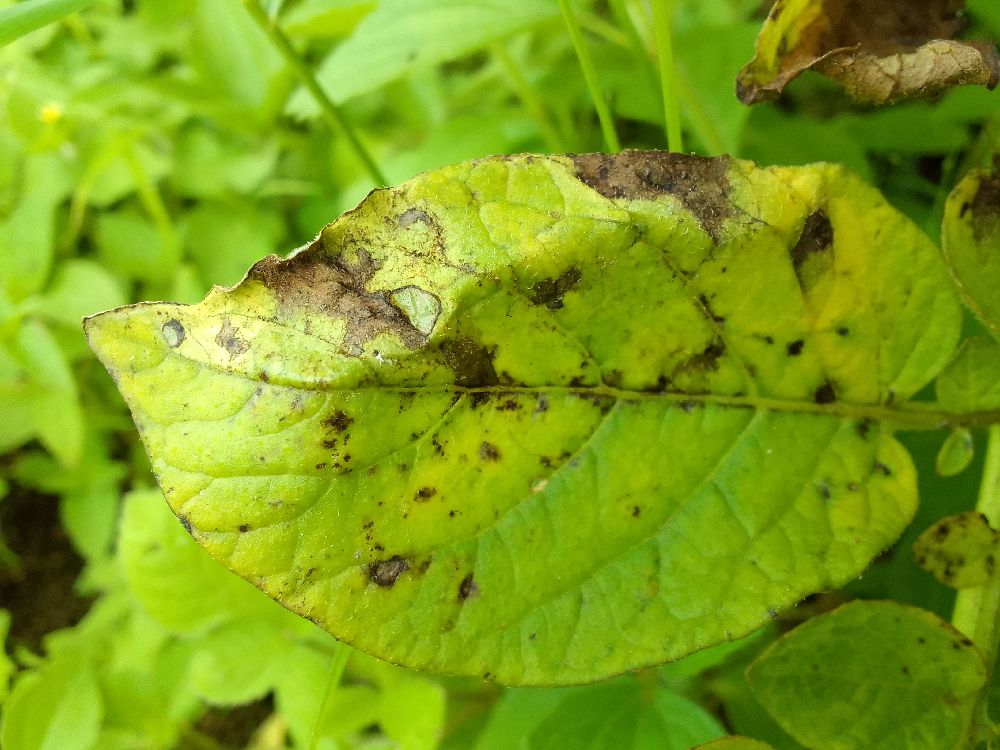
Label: Early blight